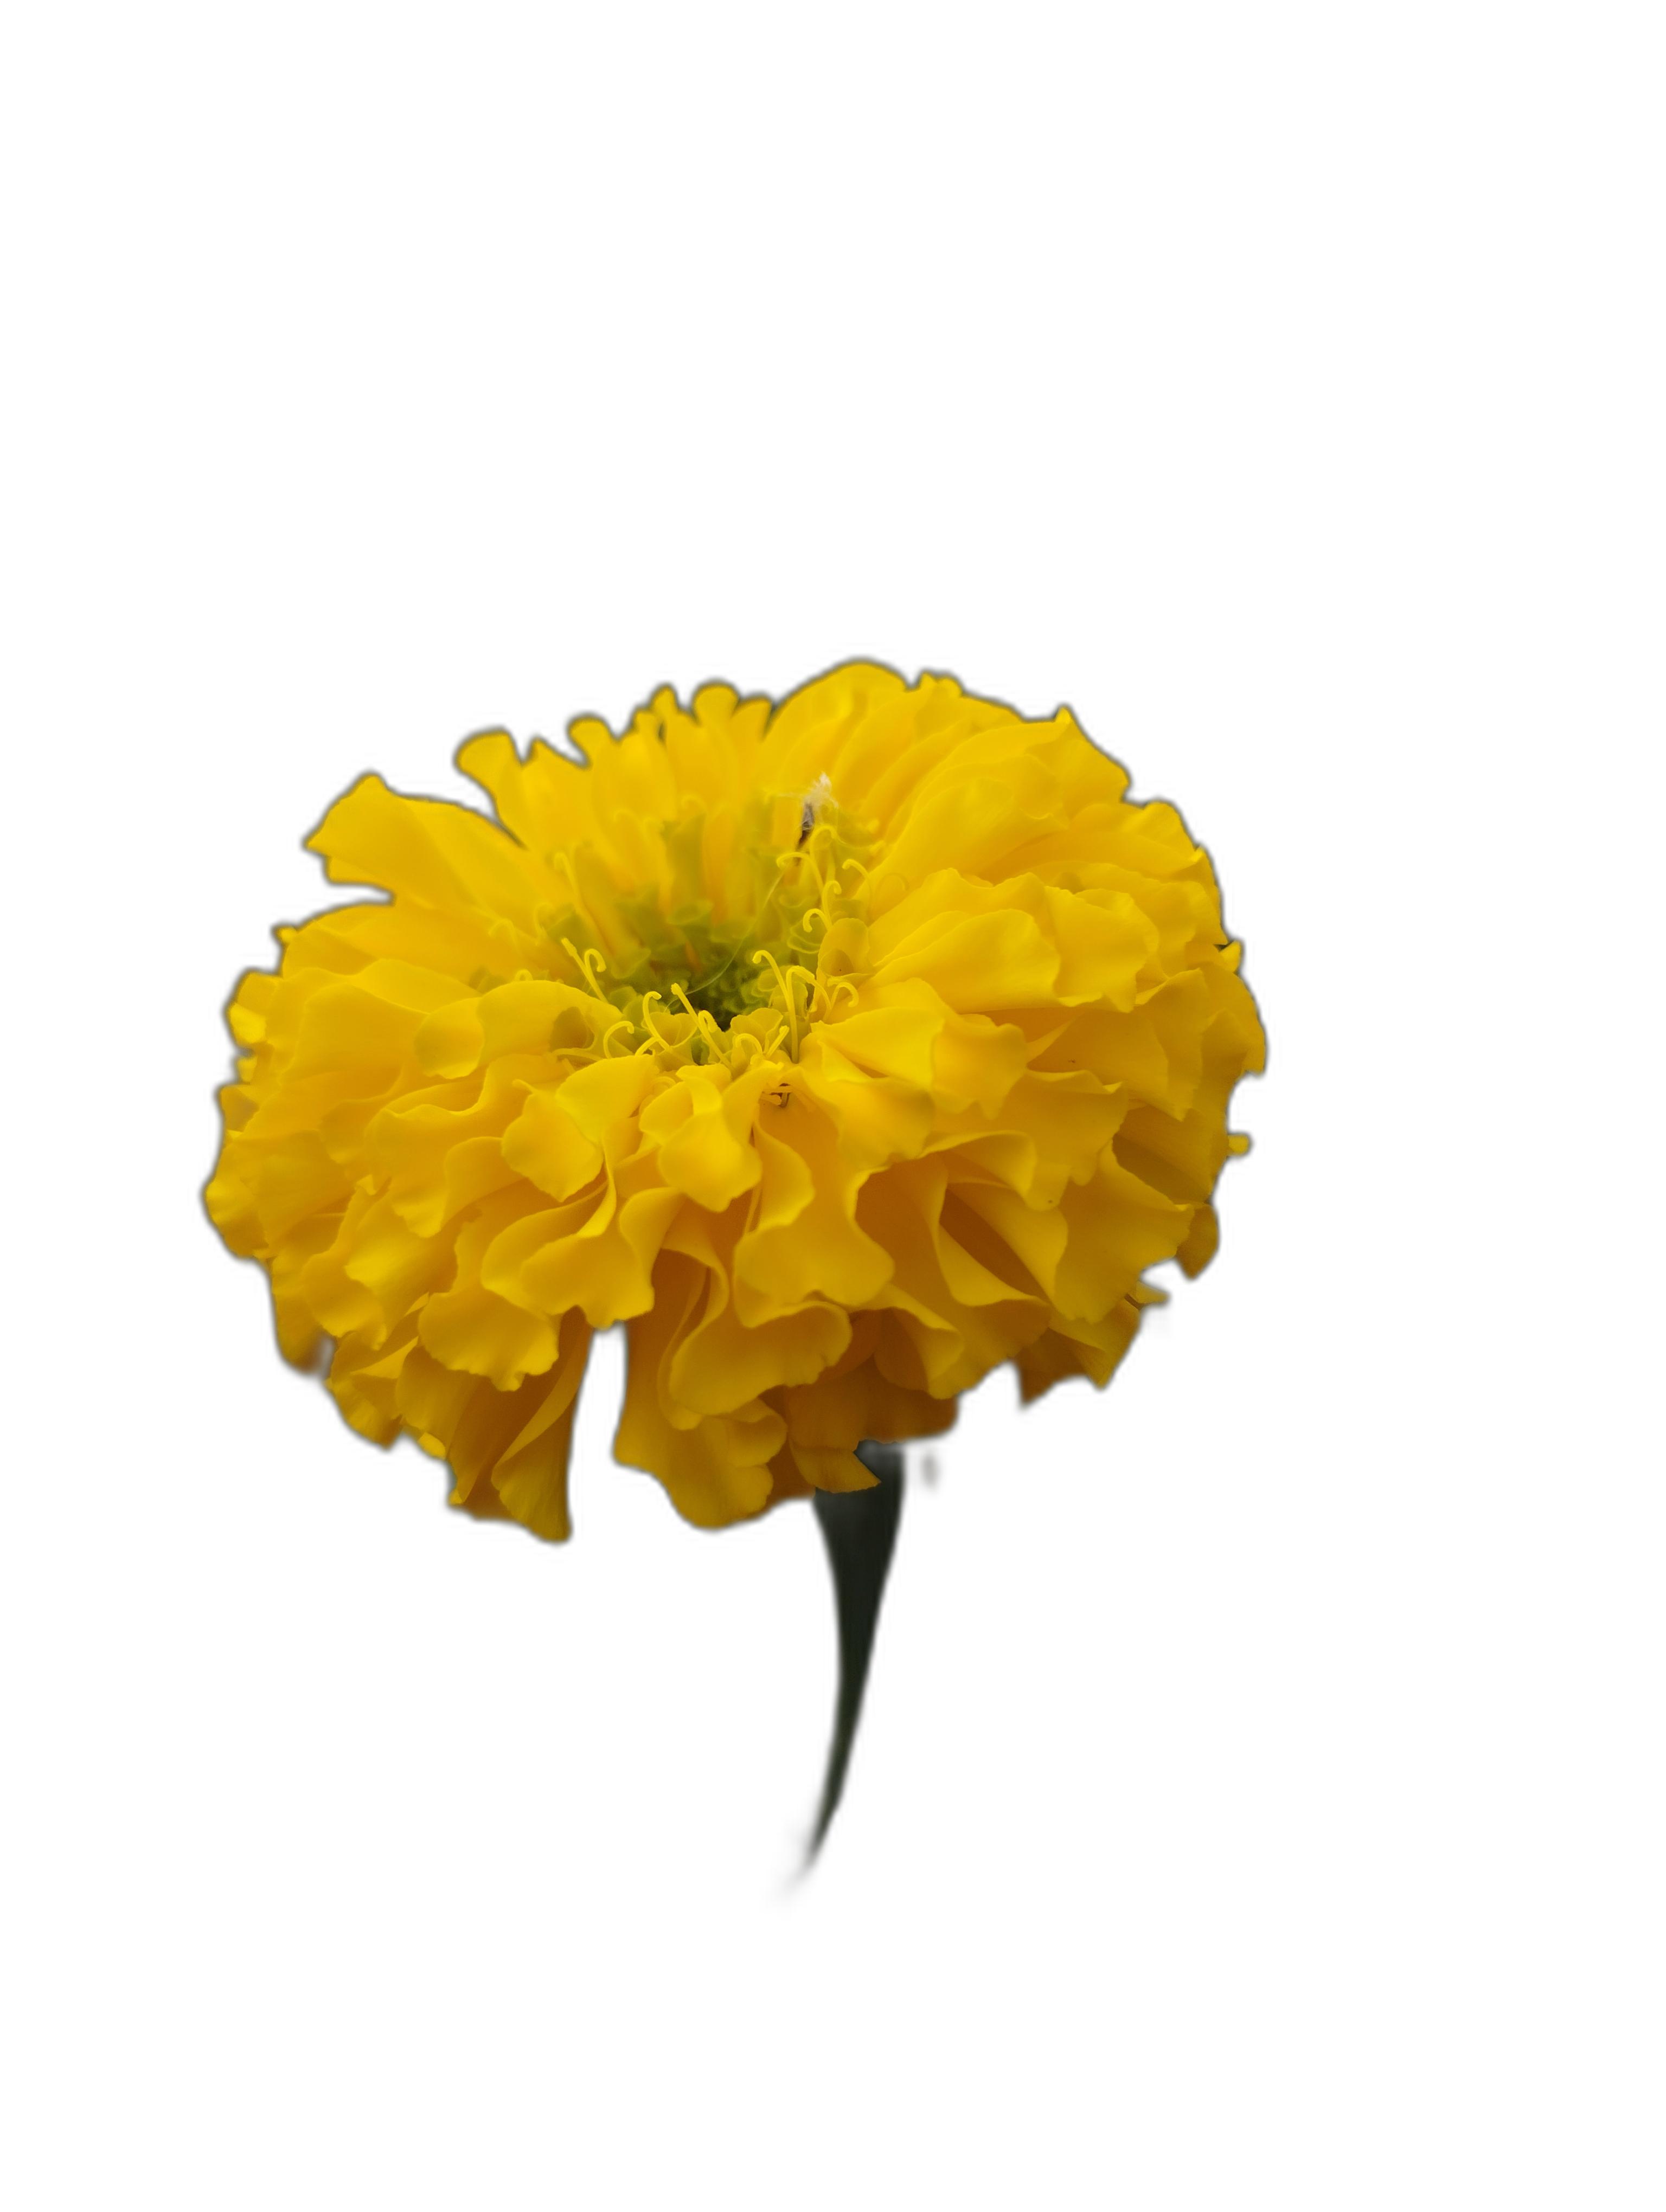
Label: Marigold